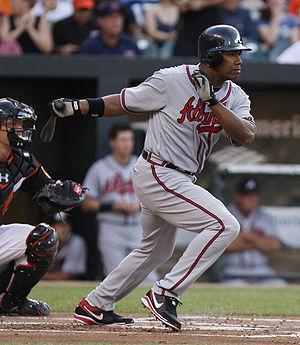
Garret Joseph Anderson est un ancien voltigeur de baseball. Il joue de 1994 à 2010 dans la Ligue majeure de baseball, évoluant les 15 premières années avec la franchise des Angels de Los Angeles.